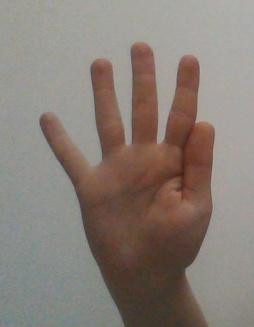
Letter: sheen